Kitt Peak National Observatory

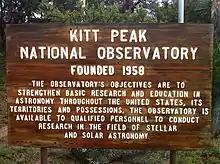
Sign at Kitt Peak National Observatory

The Kitt Peak National Observatory of the United States was dedicated on March 16, 1960. At the dedication a 36-inch telescope and various facilities were ready. Construction was underway for the then planned 84 inch telescope. (i.e. the KPNO 2.1 meter)